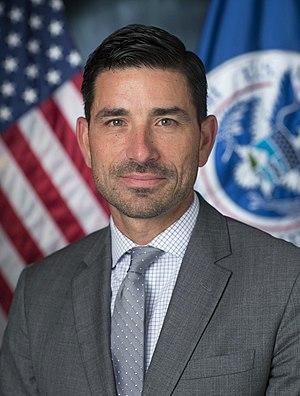
Le secrétaire à la Sécurité intérieure des États-Unis est un membre du cabinet du président américain et le chef du département de la Sécurité intérieure des États-Unis, département chargé d'organiser et d'assurer la sécurité intérieure du pays.
Chad Fredrick Wolf est un homme politique américain.
La présidence de Donald Trump, 45ᵉ président des États-Unis, débute le 20 janvier 2017, faisant suite à celle de Barack Obama. Le Parti républicain occupe alors la présidence en plus du Sénat et de la Chambre des représentants, alors qu'il est déjà majoritaire dans les deux assemblées lors du second mandat d'Obama. Durant la campagne, Donald Trump choisit comme colistier le gouverneur de l'Indiana, Mike Pence, qui occupe le poste de vice-président des États-Unis.